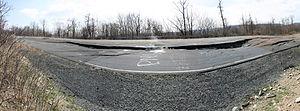
Centralia est une ville fantôme du comté de Columbia, dans l'État de Pennsylvanie, aux États-Unis, aujourd’hui pratiquement abandonnée à la suite d'un incendie accidentel dans la mine de charbon souterraine s'étendant sous la ville, qui brûle depuis 1962 et ne s'éteint pas.